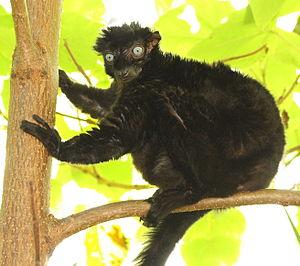
Cette photo a été prise le 29 août 2008 à Corstorphine, Édimbourg, Écosse, Royaume Uni, avec un Canon EOS 400D Digital.
Toutes les espèces de lémuriens sont des primates strepsirrhiniens endémiques de Madagascar. Elles vont du Microcèbe de Mme Berthe, le plus petit primate du monde, jusqu'à l'Indri. Toutefois, les espèces récemment éteintes avaient une taille beaucoup plus grande. En 2010, cinq familles, 15 genres et 101 espèces et sous espèces de lémuriens sont officiellement reconnus. Sur les 111 espèces et sous-espèces, l'Union internationale pour la conservation de la nature en classe huit comme en danger critique d'extinction, 18 en danger, 15 vulnérables, quatre quasi menacées, huit de préoccupation mineure, 41 sont considérées de données insuffisantes, et sept n'ont pas encore été évaluées. Entre 2000 et 2008, 39 nouvelles espèces ont été décrites et neuf autres taxons sont redevenus valides.